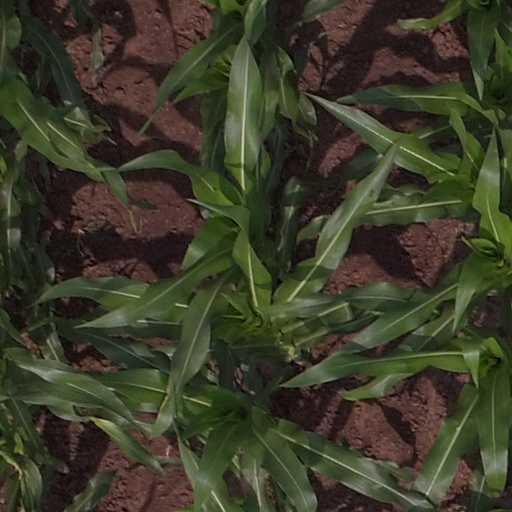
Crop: maize; corn